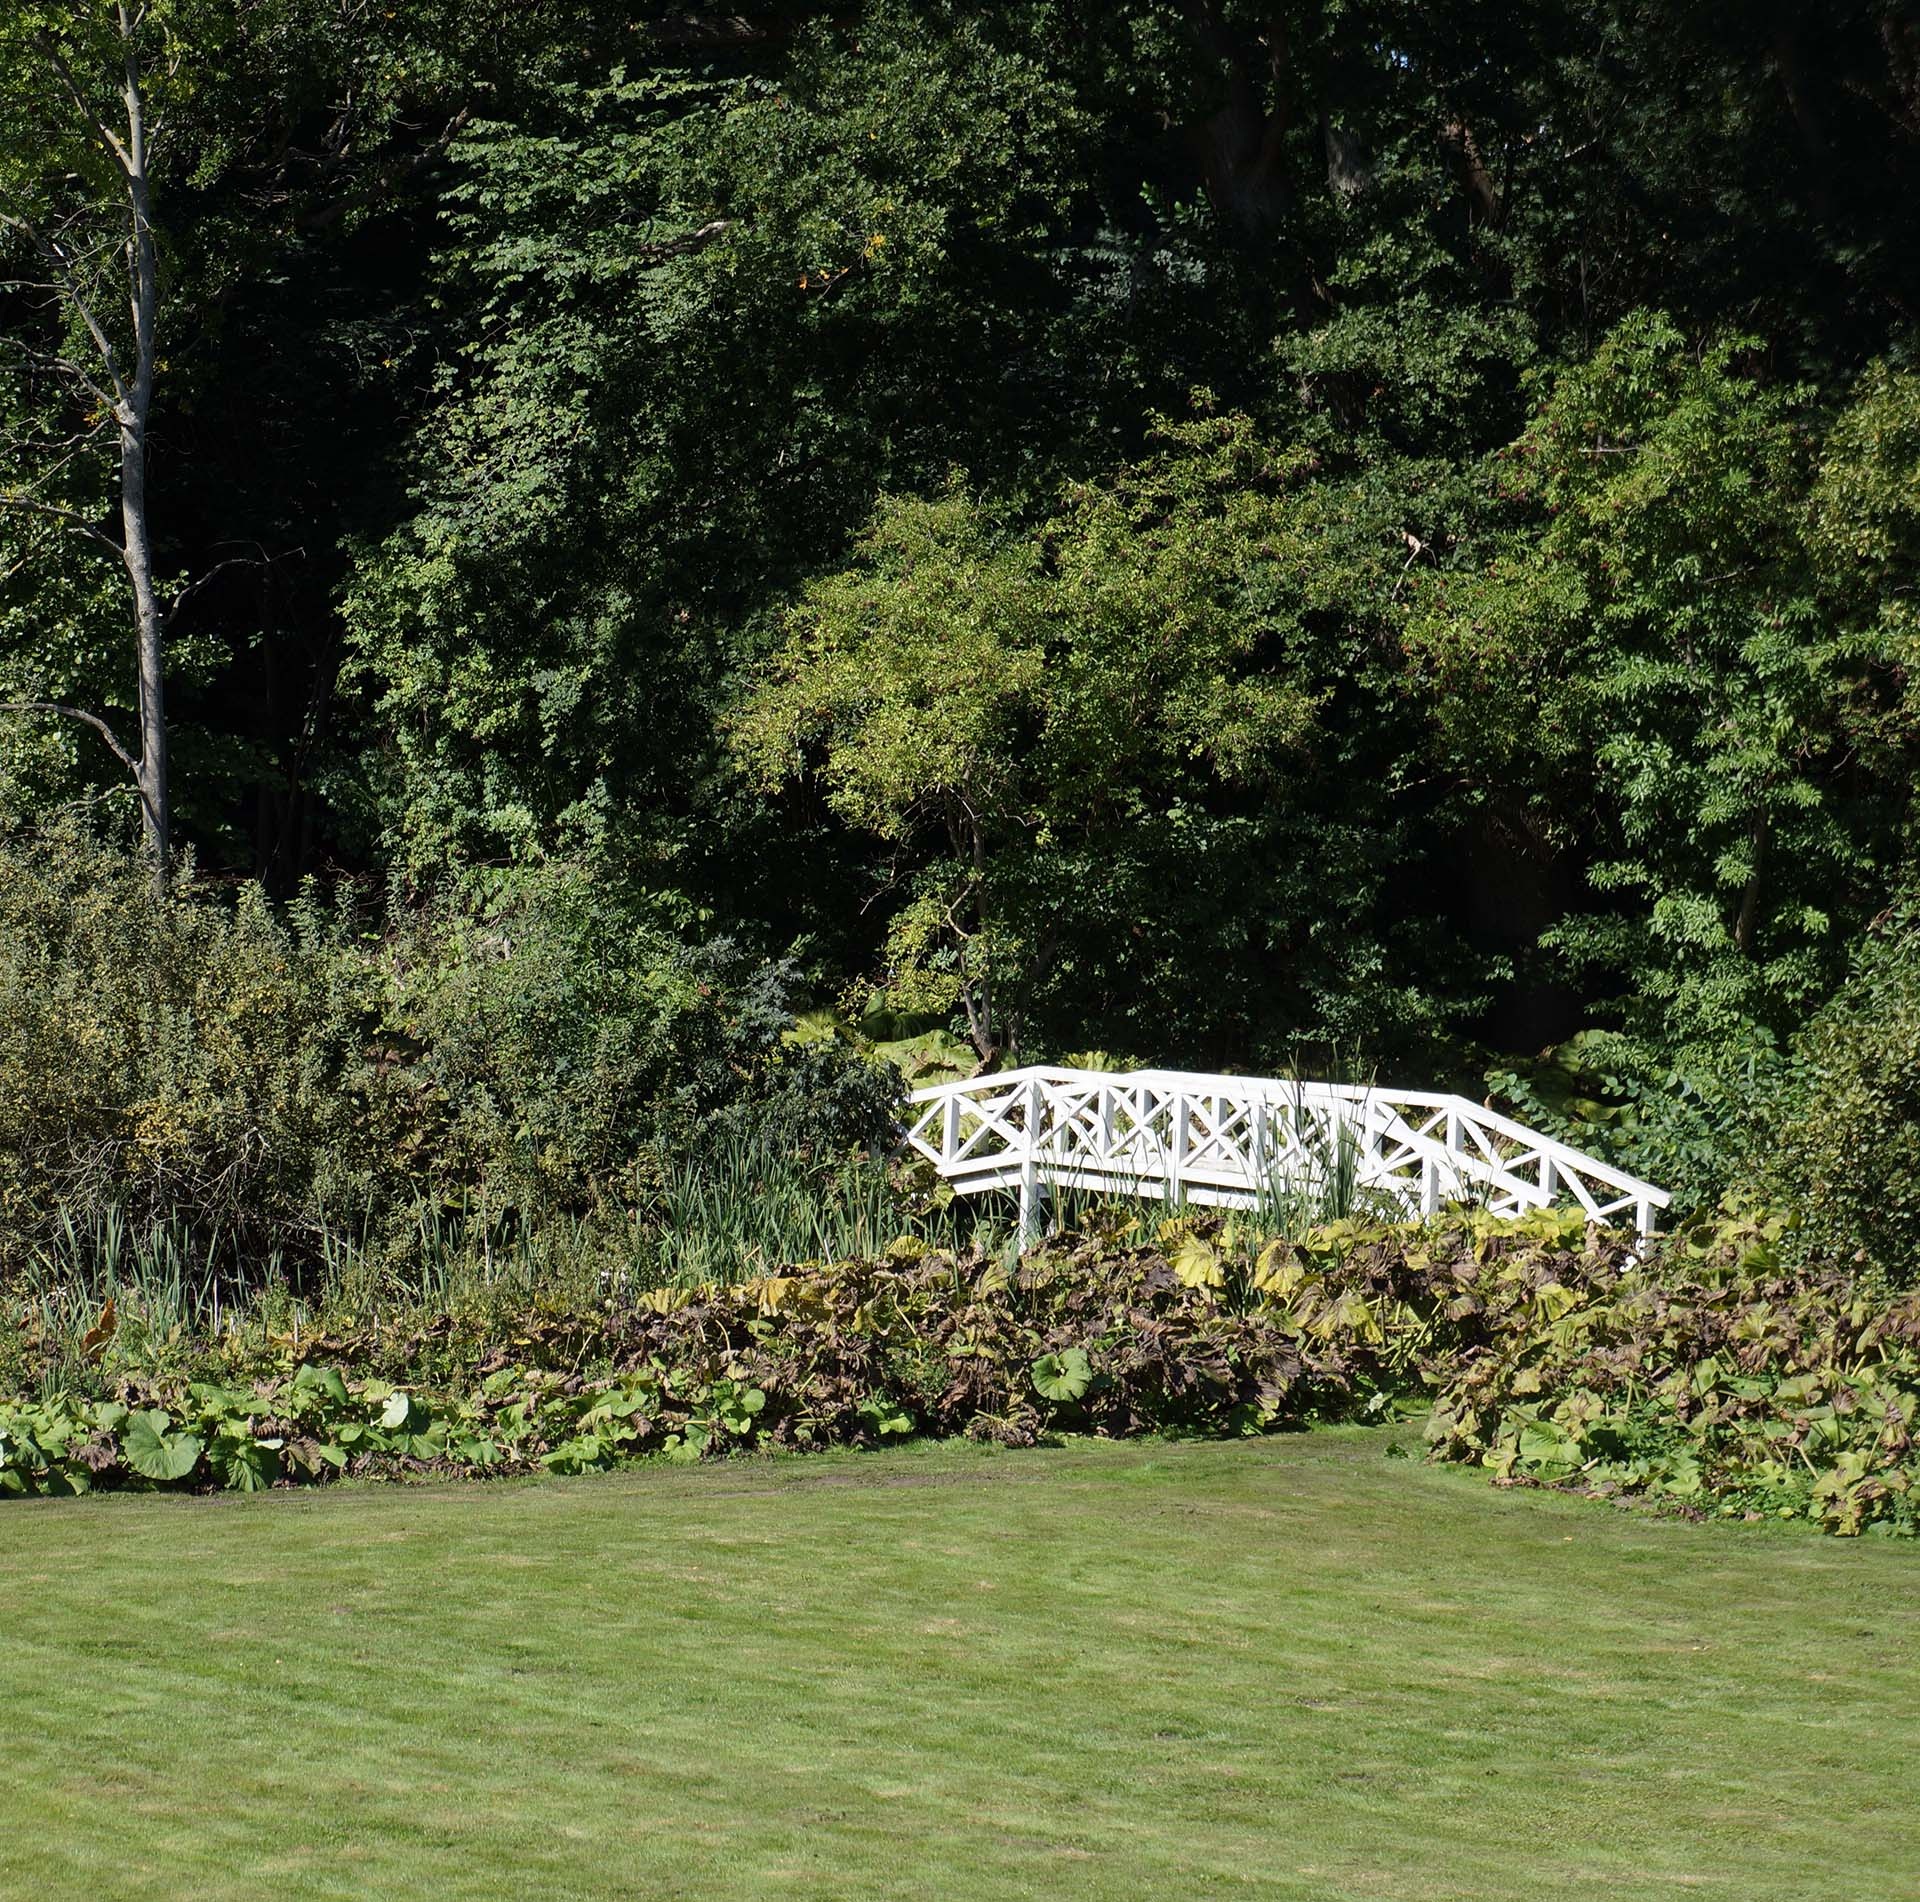
tree, nature, forest, grass, structure, lawn, green, jungle, botany, garden, landscapes, denmark, woodland, author, habitat, bro, karen blixen museum, natural environment, sport venue